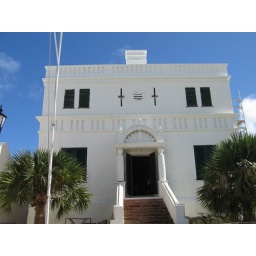
The oldest stone building in Bermuda, dating from 1620. Formner home of the Bermuda Parliament